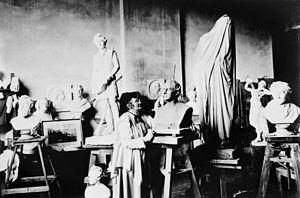
Franzisca Bernadina Wilhelmina Elisabeth Ney est une célèbre sculptrice américaine d'origine allemande qui a passé la première moitié de sa vie et de sa carrière en Europe, produisant des portraits de chefs célèbres tels que Otto von Bismarck, Giuseppe Garibaldi et le roi Georges V de Hanovre. À l'âge de 39 ans, elle a émigré au Texas avec son mari, Edmund Montgomery, et est devenue pionnière dans le développement de l'art. Parmi ses œuvres les plus connues au cours de son Texas période de la vie de taille de marbre chiffres de Sam Houston et Stephen F. Austin. Un groupe important de ses œuvres sont logés au Elisabet Ney Museum, situé dans sa maison et studio à Austin. D'autres travaux peuvent être trouvés au Capitole de l'État du Texas, au Capitole des États-Unis, et au Smithsonian American Art Museum.